Marshall station (Missouri)

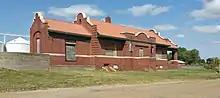
The Chicago and Alton Depot, October 2018

The depot was designed by the architect Jarvis Hunt and built in 1906 by the Chicago and Alton Railroad. It is a one-story, brick and stone building with Jacobethan Revival and Mission Revival style design elements. The building measures approximately 113 feet 2 inches in length and 42 feet 11 inches wide.